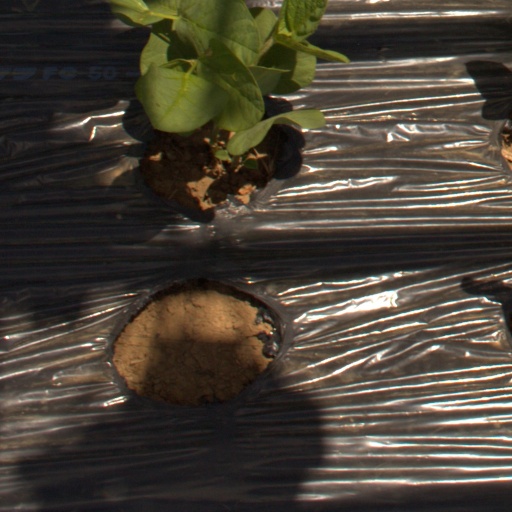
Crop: Jerusalem artichoke